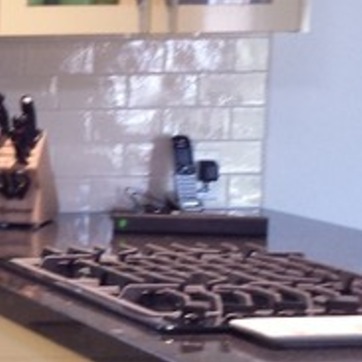
Material: plastic